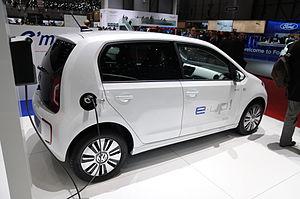
Salon international de l'automobile de Genève 2014